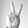
ASL letter: V